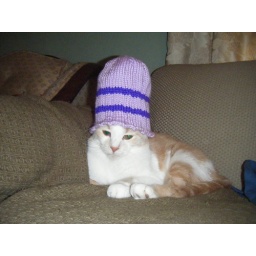
Jack cat in a hat